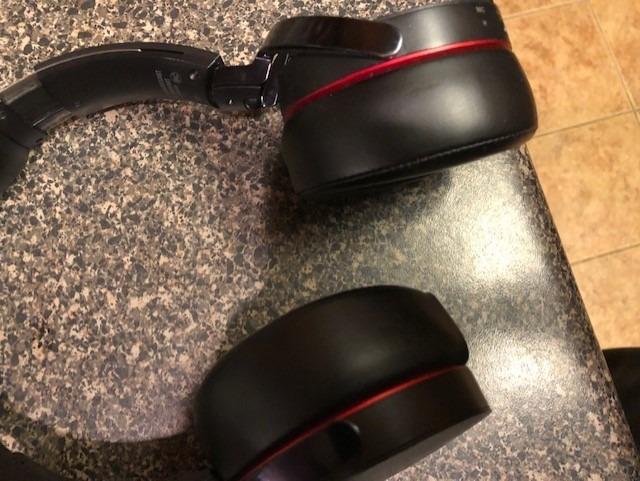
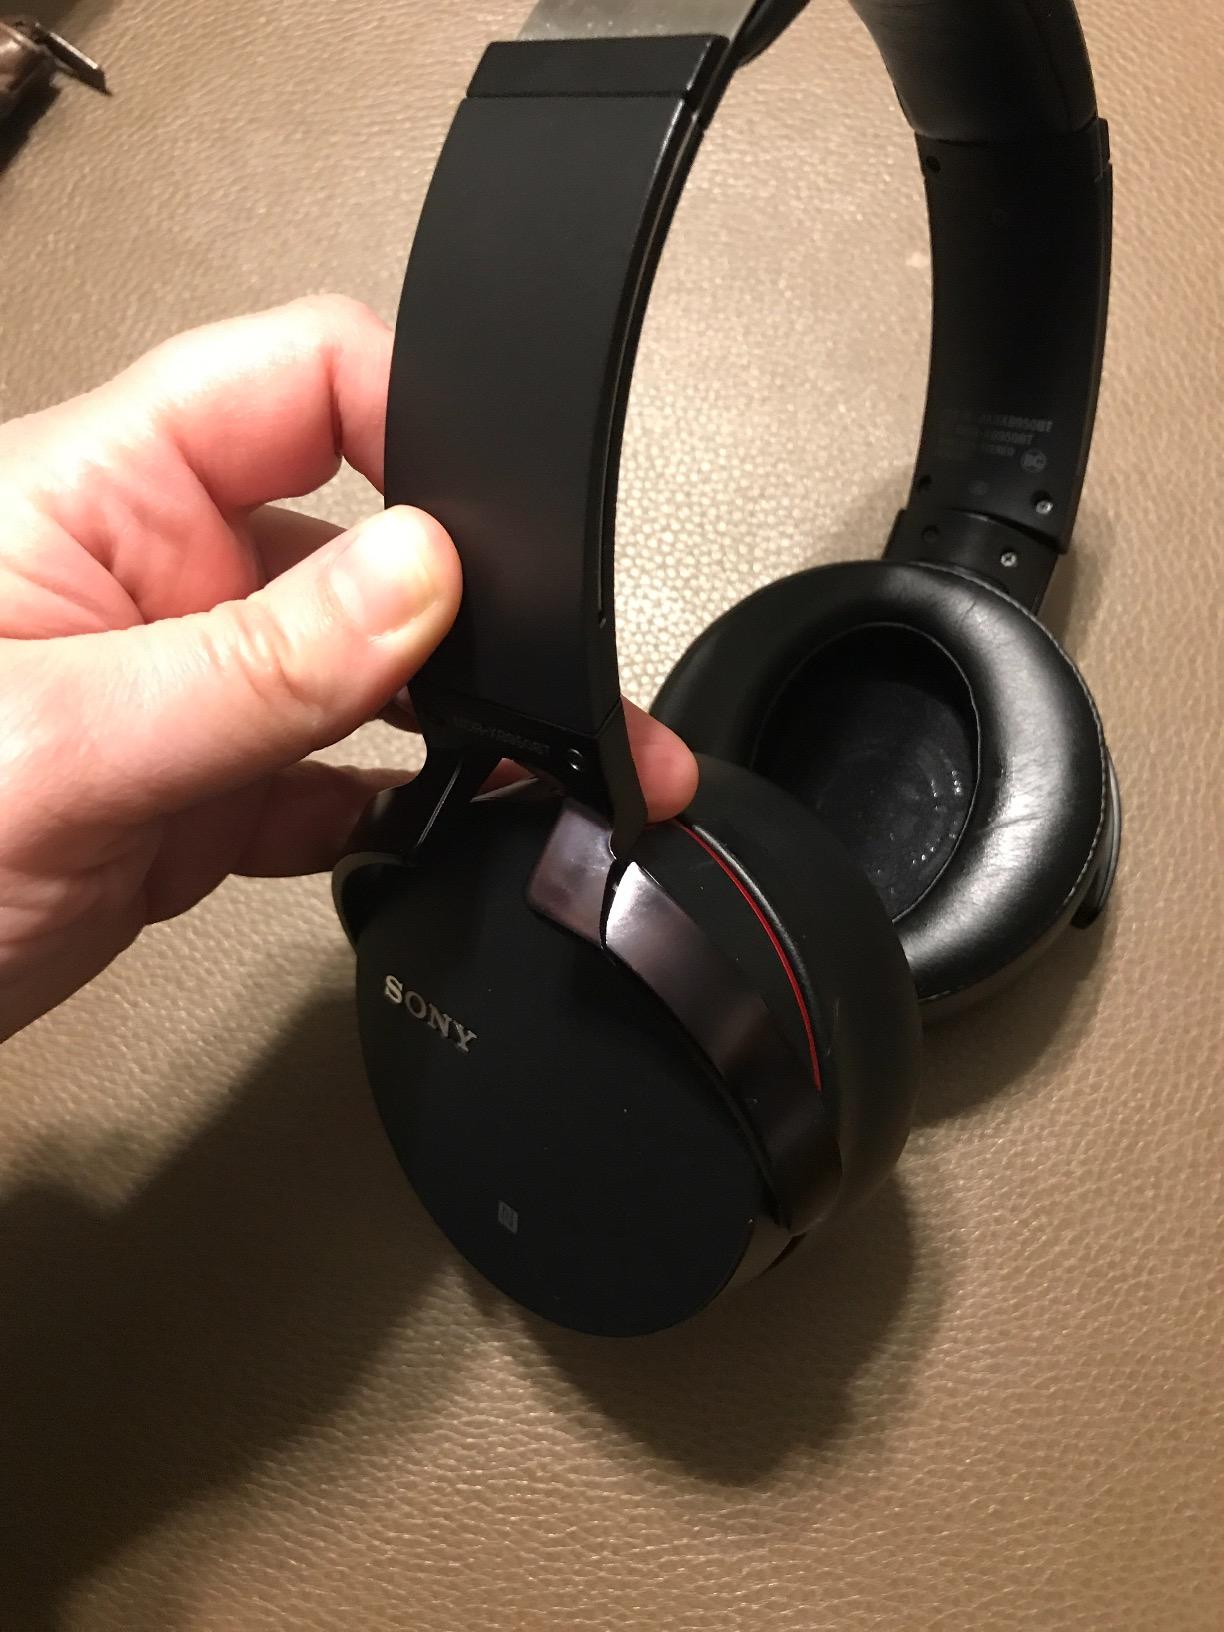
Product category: headphones
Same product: yes